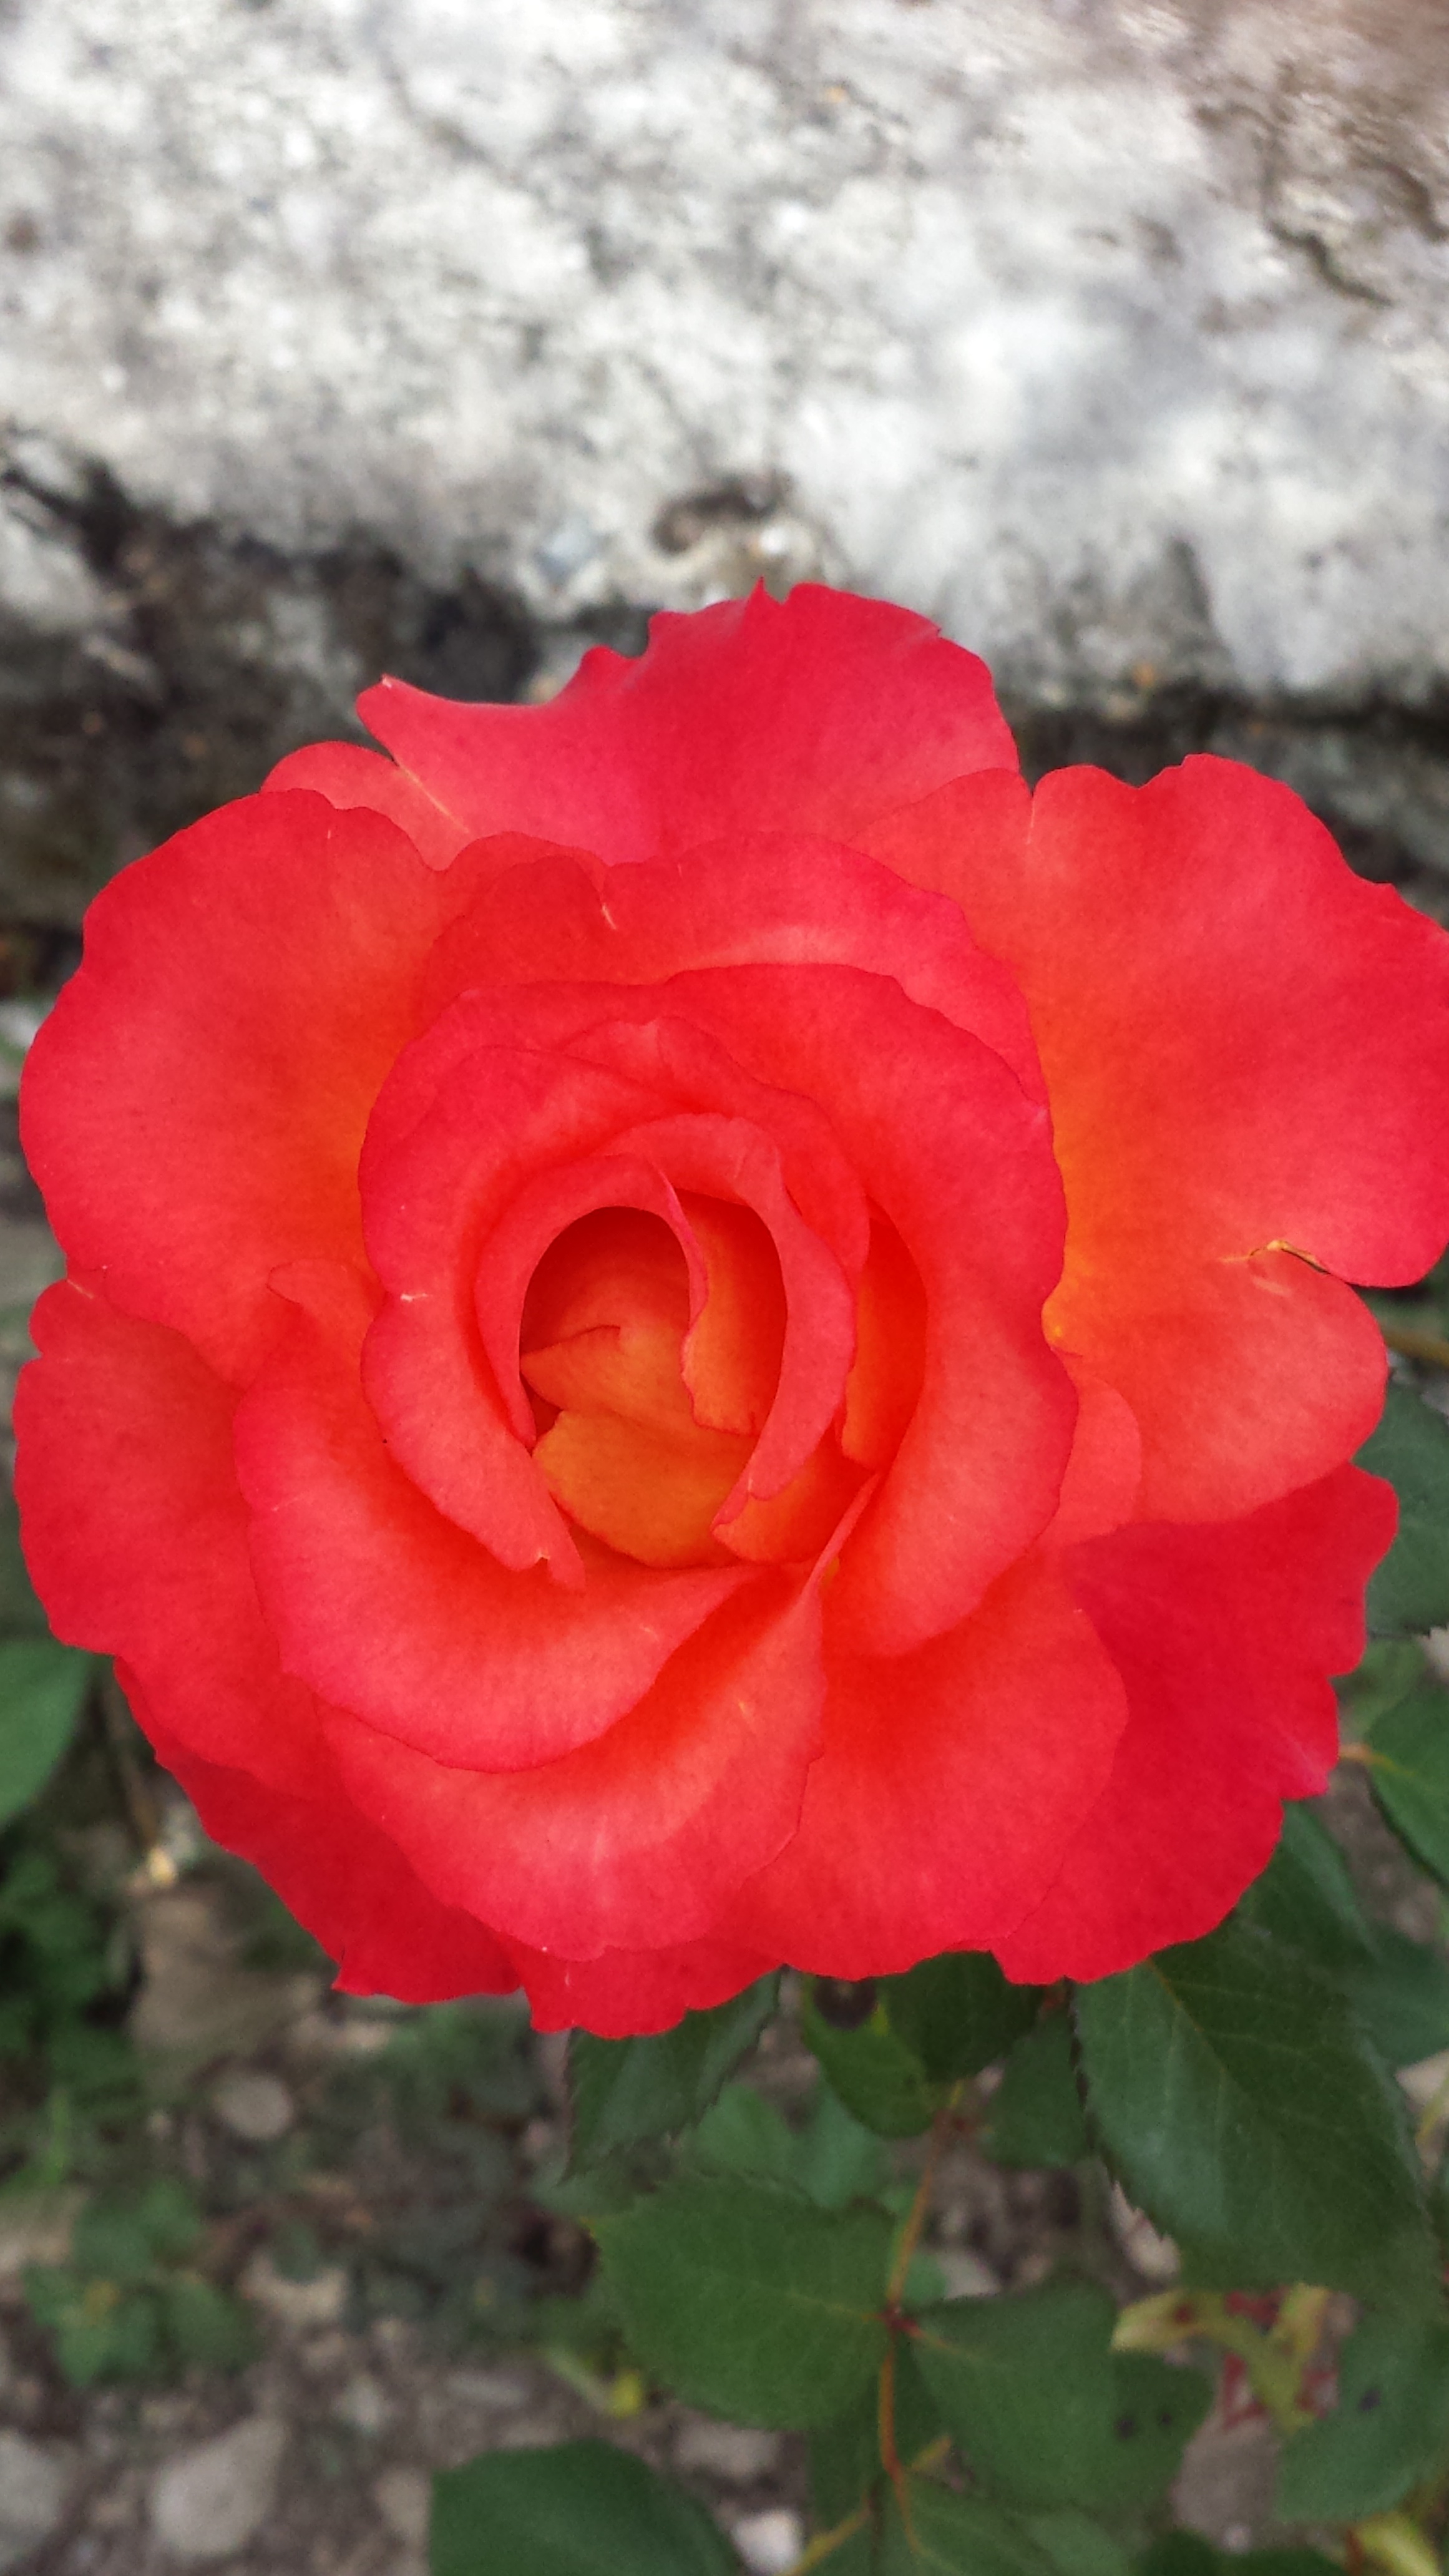
plant, flower, petal, rose, red, pink, flora, floribunda, macro photography, flowering plant, garden roses, rose family, land plant